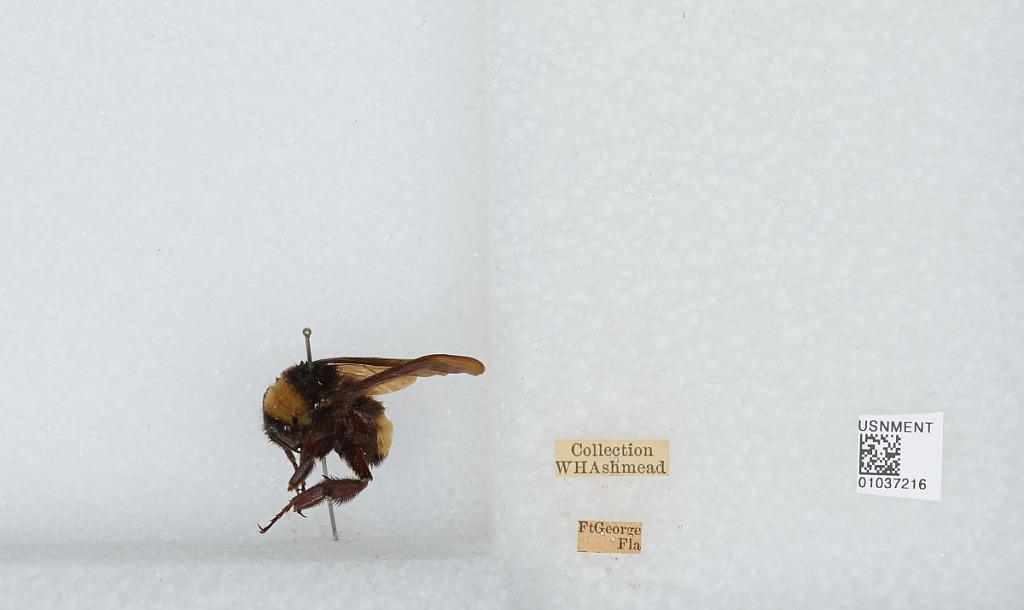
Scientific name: Bombus (Fervidobombus) pensylvanicus pensylvanicus (De Geer)
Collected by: W. Ashmead
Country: United States
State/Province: Florida
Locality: Fort George